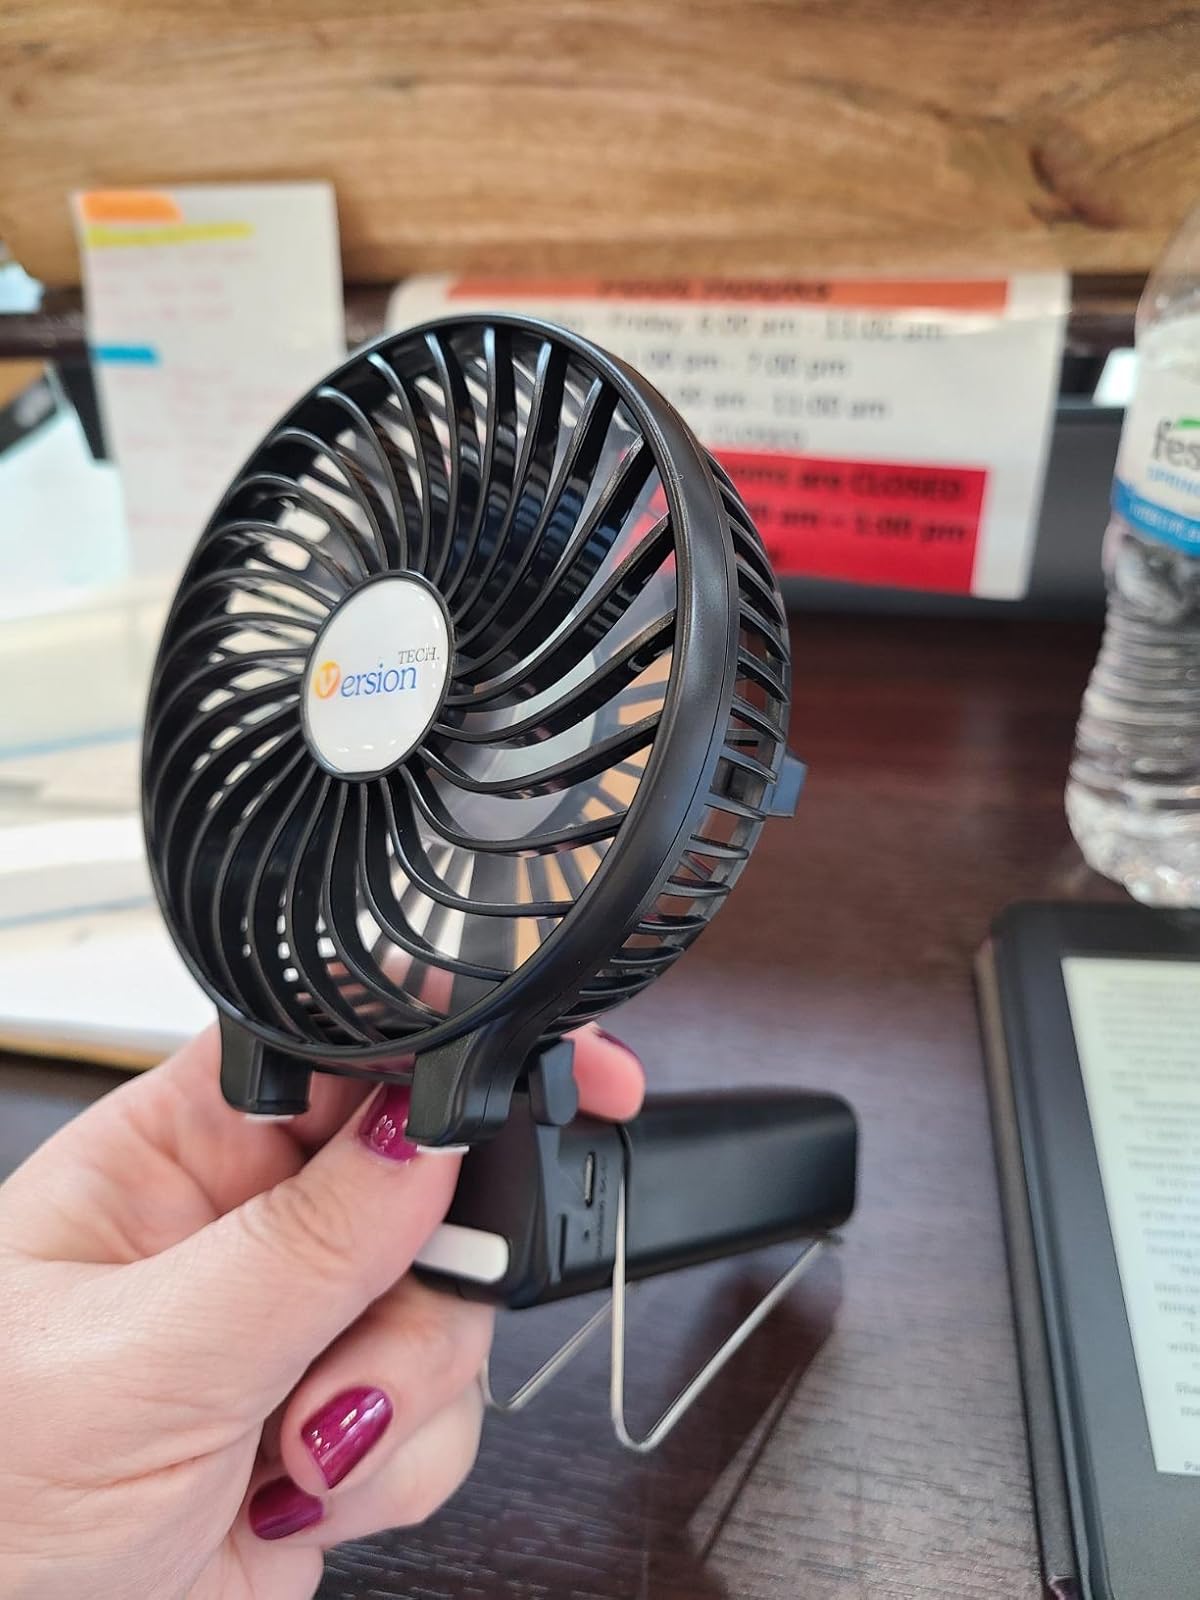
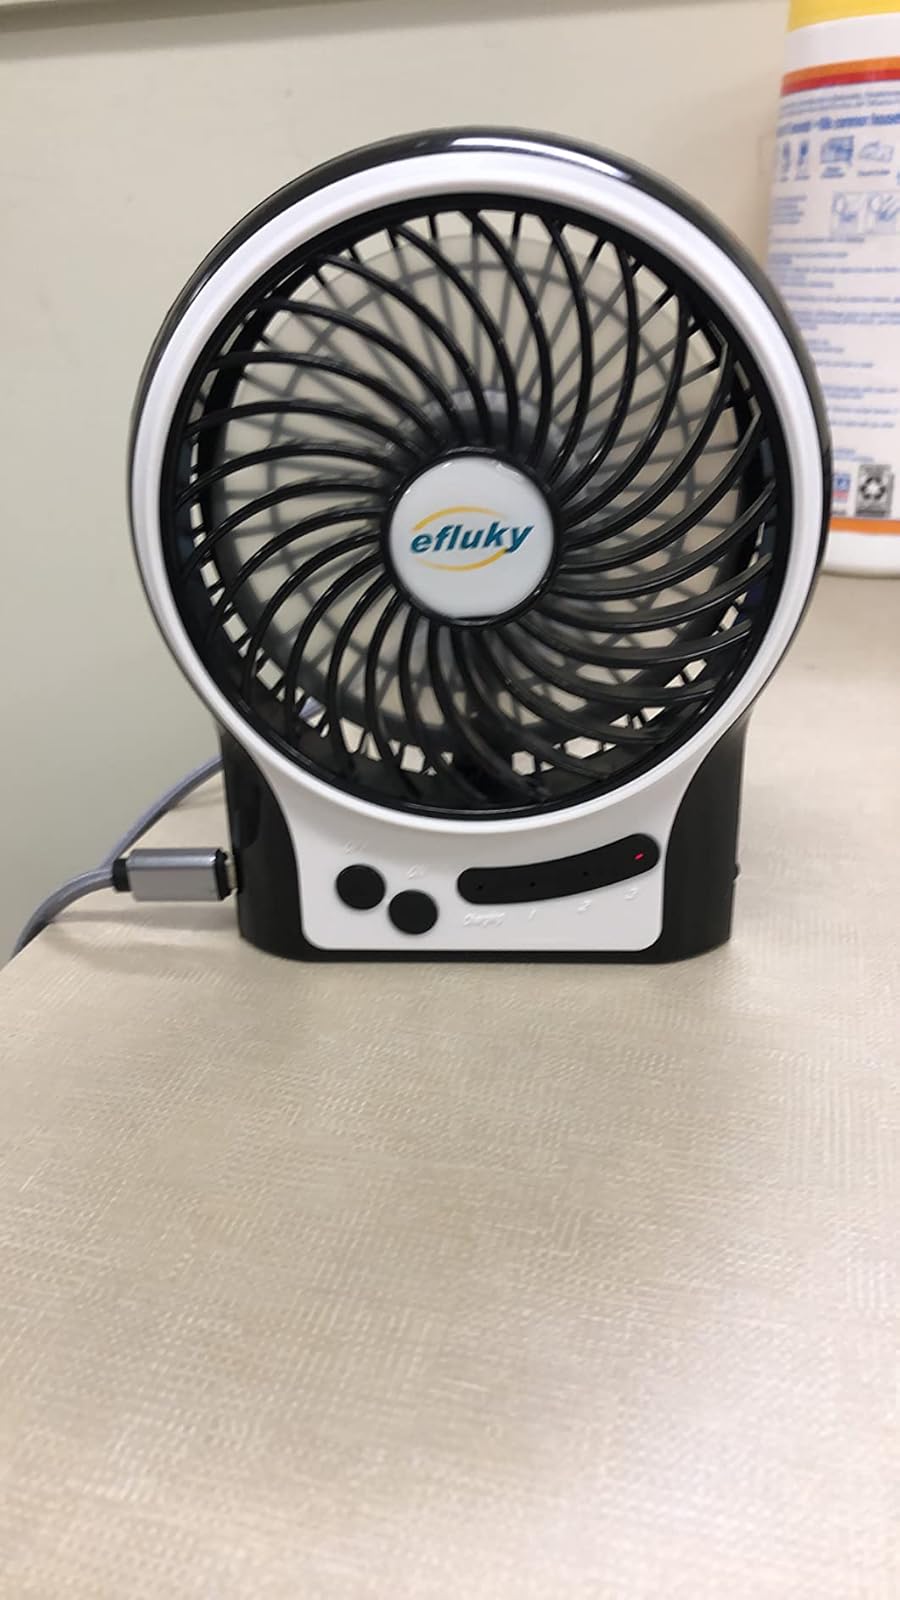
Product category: fan
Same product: no